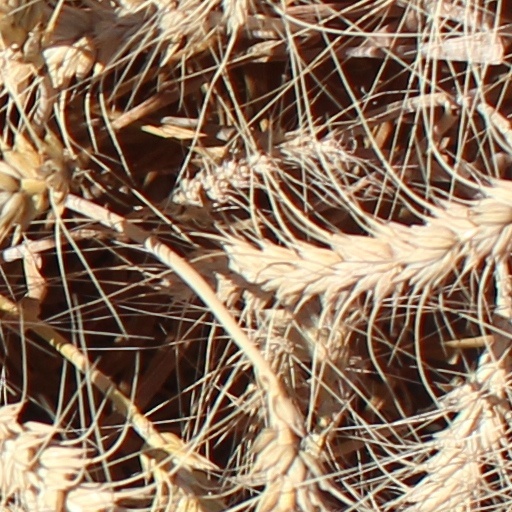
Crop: wheat